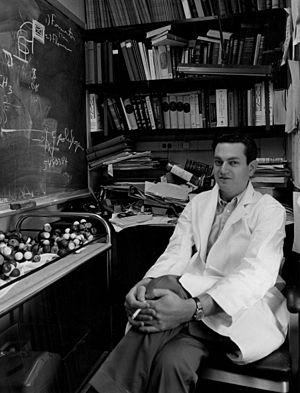
Marshall Warren Nirenberg, né le 10 avril 1927 à Brooklyn et mort le 15 janvier 2010 à New York, est un biochimiste américain. Il a reçu le prix Nobel de physiologie ou médecine en 1968 avec Robert W. Holley et Har Gobind Khorana pour son travail sur le code génétique.
Lundi 15 novembre 2010, Égypte : le conseil suprême des antiquités annonce la découverte de 12 statues de sphinx datant du pharaon Nectanebo 1ᵉʳ, qui régna de 380 à 362 av. J.-C., près des temples de Karnak, dans la région de Louxor. Nectanebo 1ᵉʳ fut l'un des derniers pharaons égyptiens à régner avant la conquête du pays par les Perses, puis par les Grecs qui fondèrent la dynastie des Ptolémées avant que l'Égypte soit intégrée à l'empire romain.
Rhéologie : début de l’Expérience de la goutte de poix à l'université du Queensland.